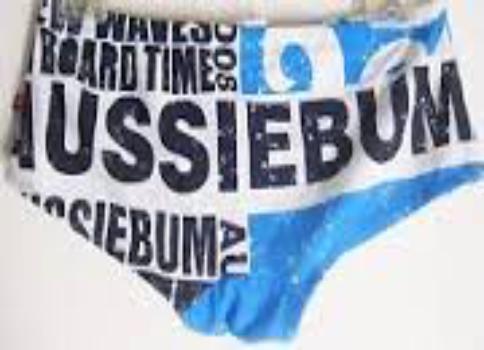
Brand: aussieBum
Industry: Clothes